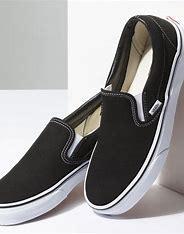
Brand: Vans
Model: Classic Slip On